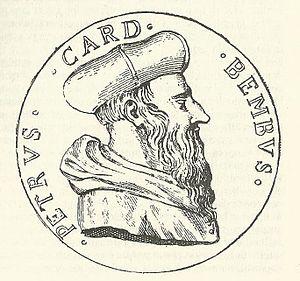
Pietro Bembo, né le 20 mai 1470 à Venise, mort le 18 janvier 1547 à Rome, est un écrivain, poète, bibliothécaire, historien, traducteur, théoricien de la littérature et essayiste vénitien, cardinal de l'Église catholique.